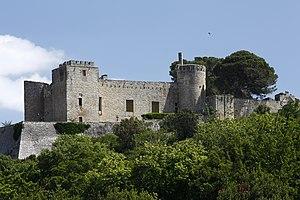
Boissières est une commune française située en Vaunage, dans le département du Gard en région Occitanie.
Le Château de Boissières est un château situé à Boissières, dans le département du Gard et la région Languedoc-Roussillon. Il est aujourd'hui une propriété privée.